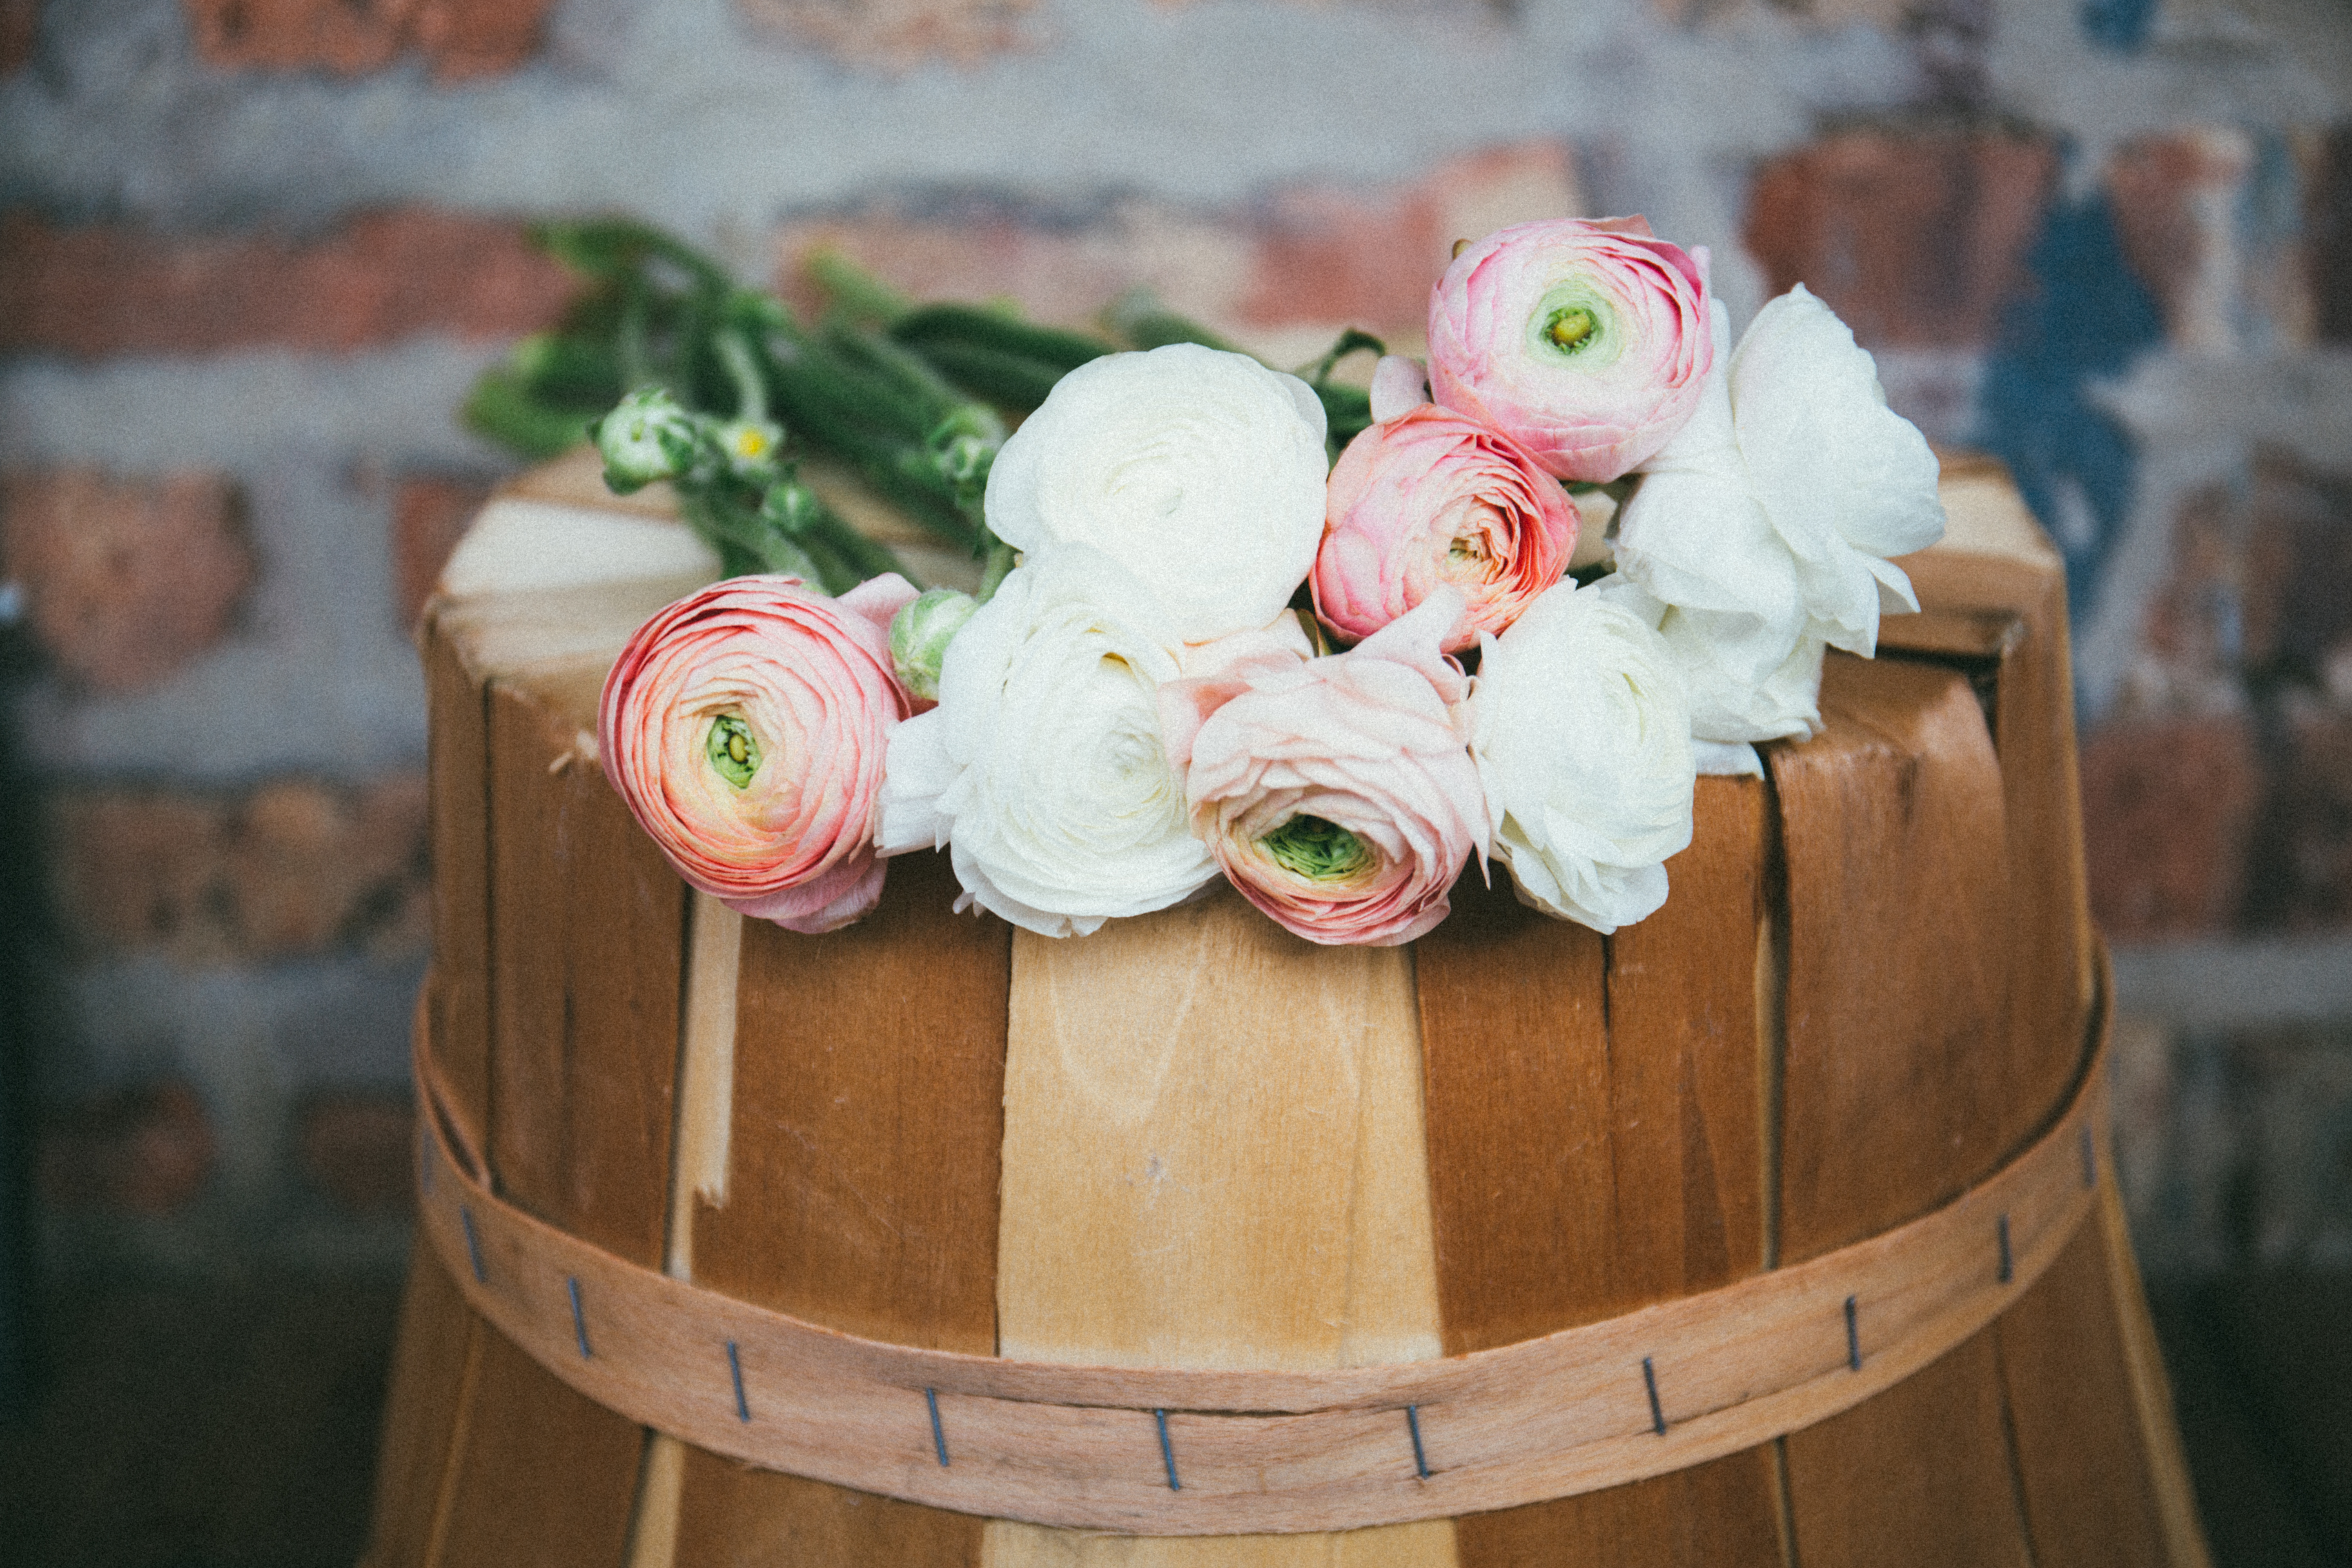
blossom, flower, bloom, spring, pink, flora, flowers, ceremony, floristry, flower bouquet, floral design, flower arranging